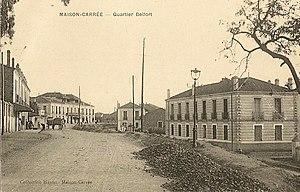
Photographie (v.1925?) de l'avenue principale du quartier de Belfort à Maison-Carrée. On y constate l'état originel de la route (RN5 à l'époque) avant les aménagements de 1928.
El-Harrach est une localité dans la banlieue d'Alger en Algérie. Simple lieu-dit sur la route d'Alger jusqu'au milieu du XIXᵉ siècle, cette localité devient la 12ᵉ ville d'Algérie au début des années 1950, avant d'être absorbée par la ville d'Alger à laquelle elle est rattachée administrativement en 1959 en tant qu'arrondissement. Le territoire historique d'El-Harrach est aujourd'hui partagé entre plusieurs communes de la wilaya d'Alger et certains de ses faubourgs constituent encore certains des quartiers les plus populaires et populeux de la capitale algérienne.